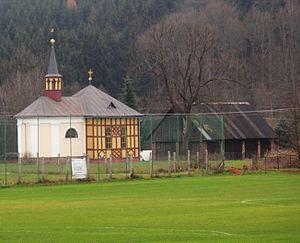
Kunčice nad Labem est une commune du district de Trutnov, dans la région de Hradec Králové, en Tchéquie. Sa population s'élevait à 577 habitants en 2018.